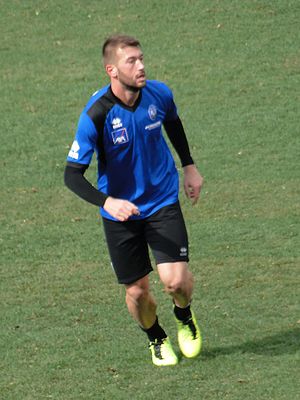
Michele Canini
Michele Canini er en italiensk fodboldspiller.